Dai Jitao

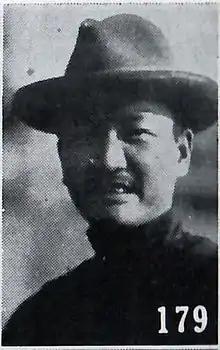
Dai Jitao as pictured in "The Most Recent Biographies of Chinese Dignitaries"

Dai's fluency in Japanese, unusual for a Chinese young man, attracted the attention of Sun Yat-sen. He became Sun's translator and then his confidential secretary. After the Kuomintang failed to overthrow Yuan Shikai, he went to Tokyo to join the Chinese Revolutionary Party in 1914.